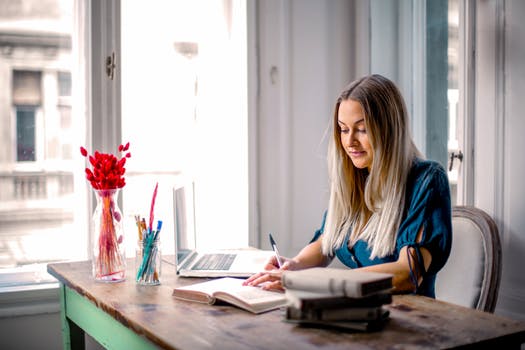
Label: No Watermark